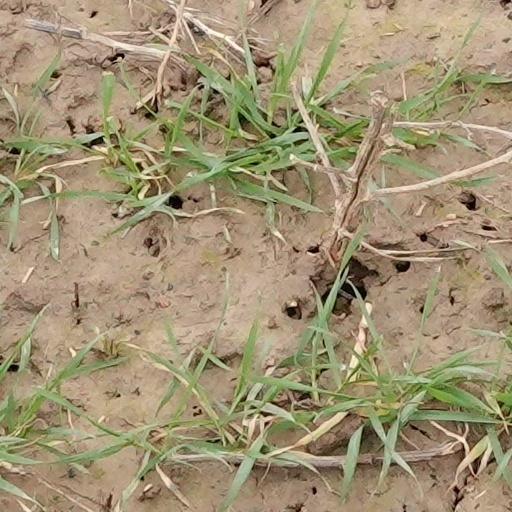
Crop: wheat